Opera della Luna

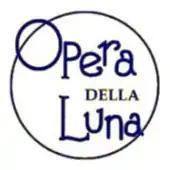
Opera della Luna's logo

Opera della Luna (OdL), founded in 1994, is a British touring theatre troupe of actor-singers focusing on comic works. Led by artistic director Jeff Clarke, it takes its name from Haydn's operatic setting of Goldoni's farce "Il mondo della luna". The company presents innovative, usually zany and irreverent, small-scale productions and adaptations of Gilbert and Sullivan, Offenbach and other comic opera and operetta, in English. OdL is a registered British charity.